Obscenity

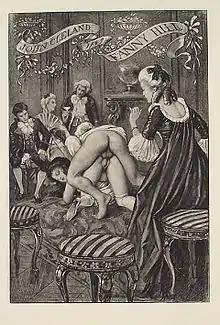
The 18th century book "Fanny Hill" (1748) has been subject to obscenity trials at various times.

Stanley Kauffmann's novel "The Philanderer" was published by Penguin Books in 1957 and was unsuccessfully prosecuted for obscenity.